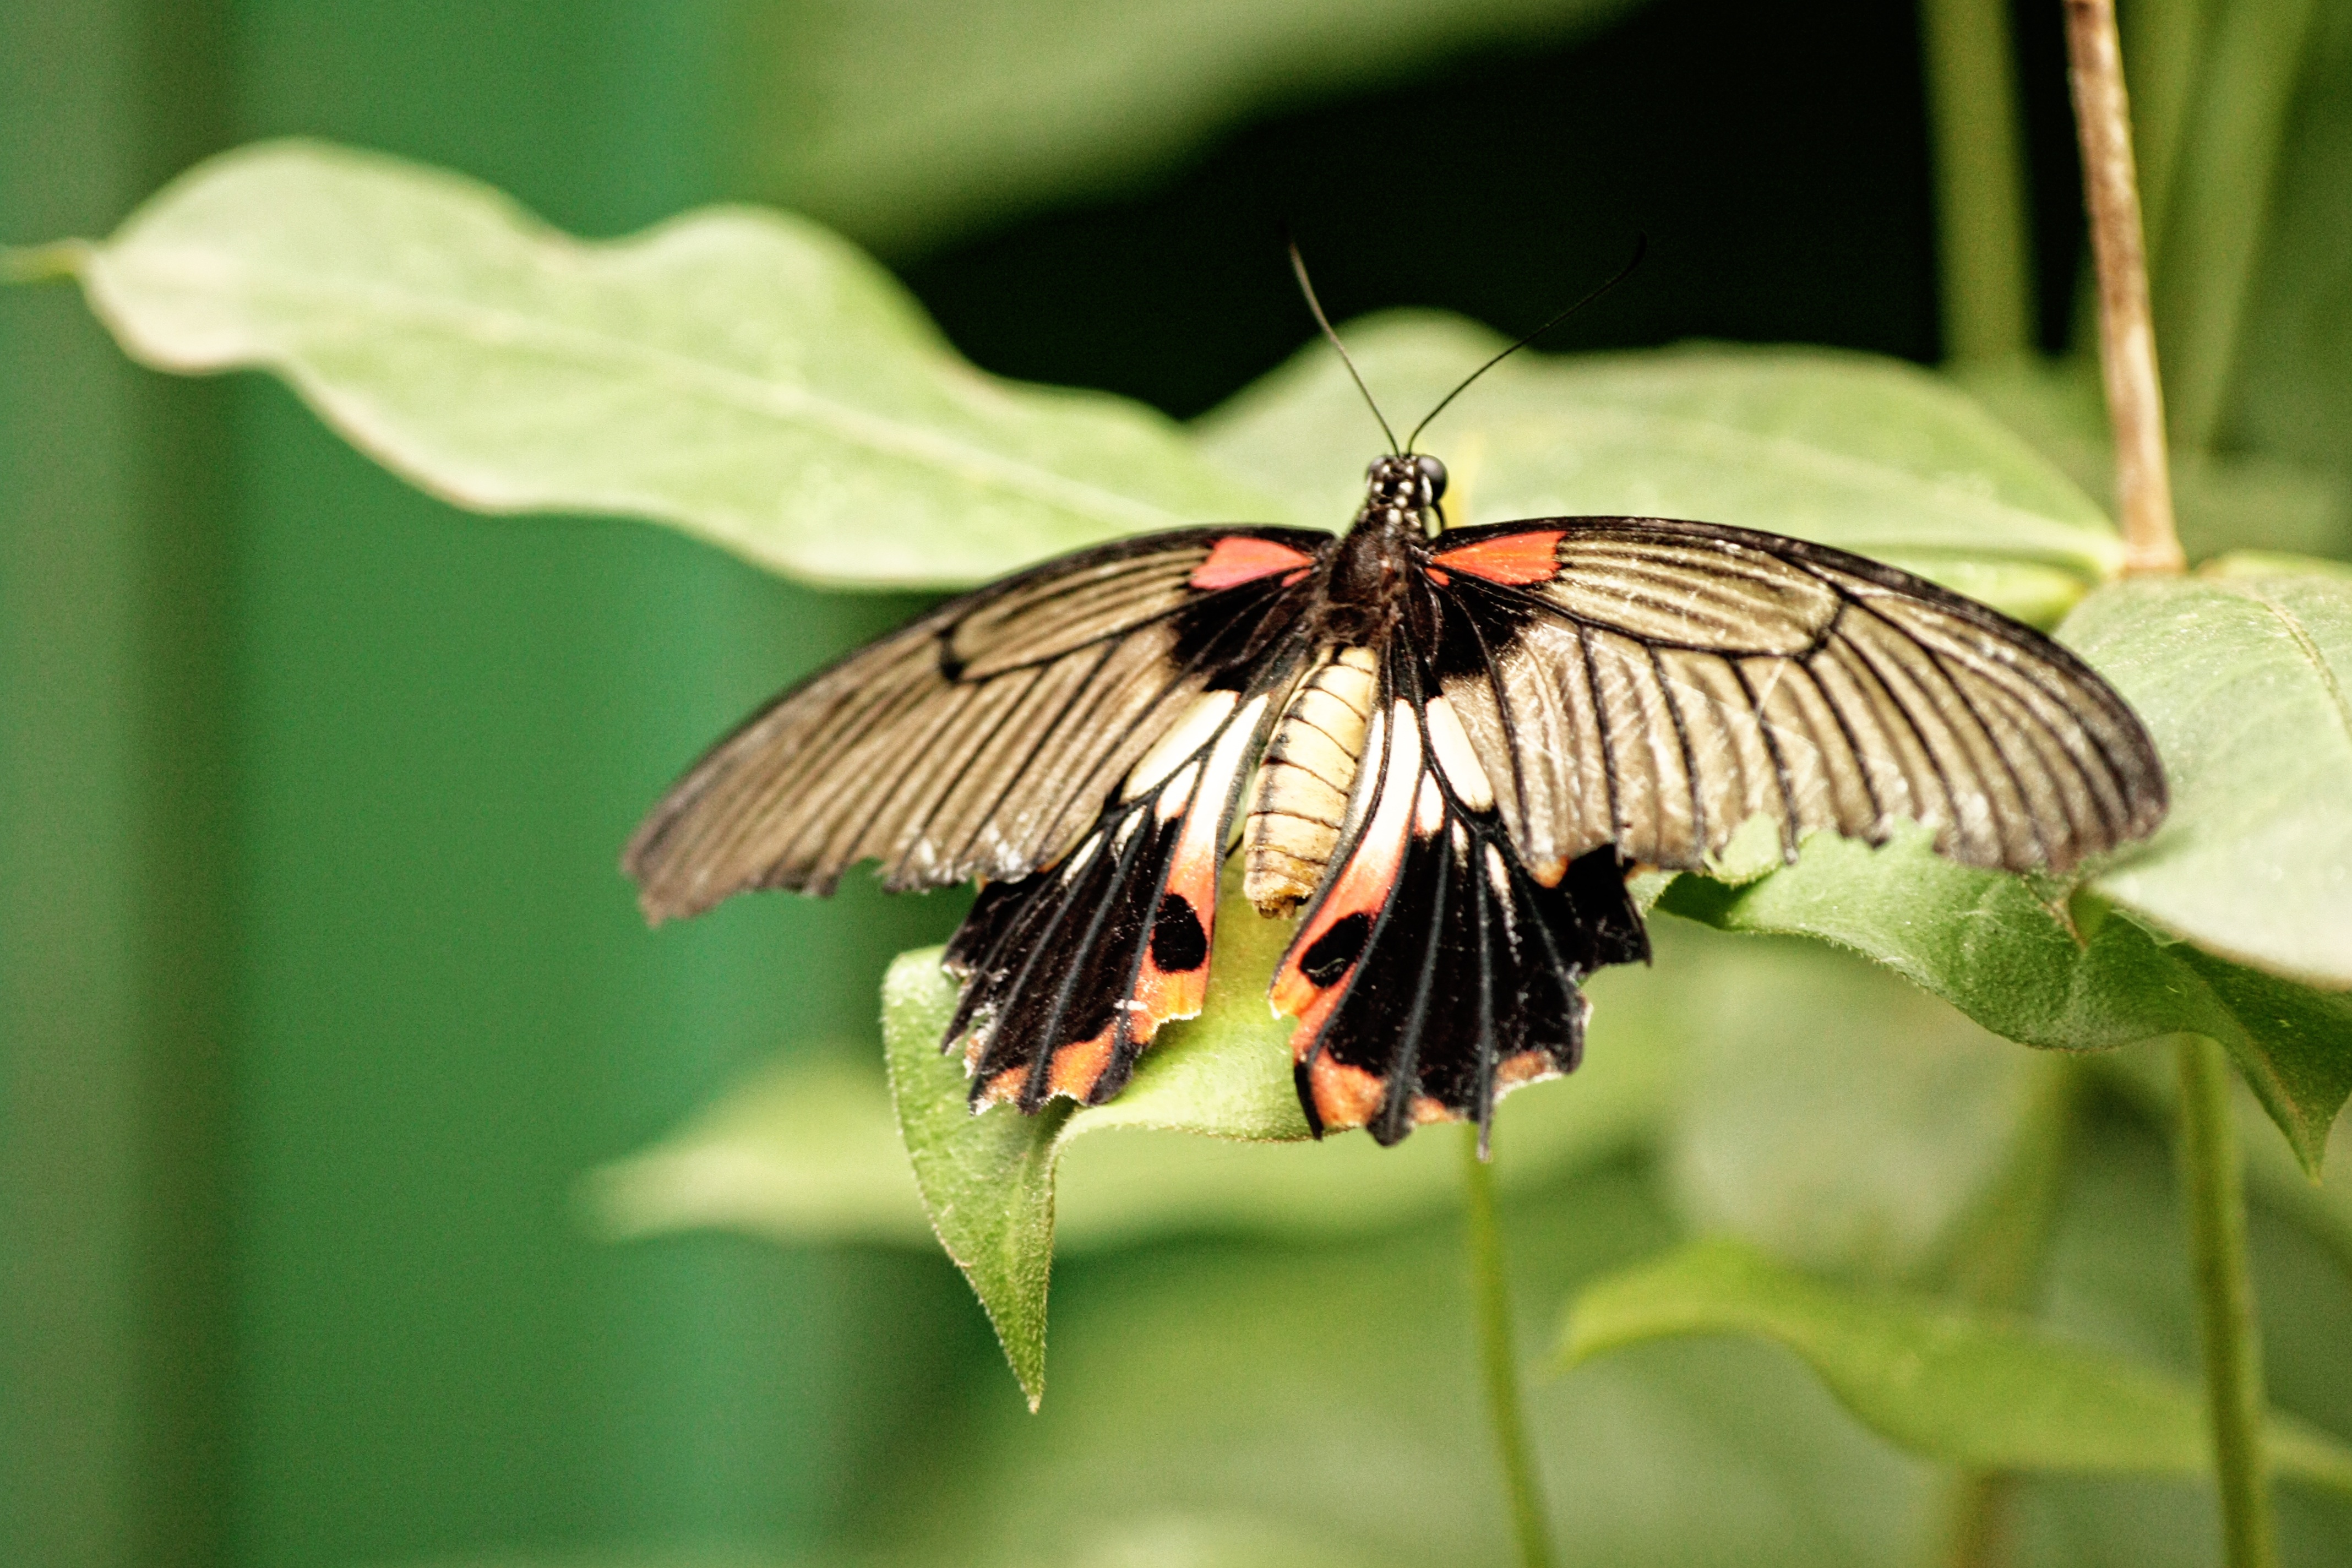
nature, wing, photography, leaf, flower, wildlife, green, insect, botany, butterfly, flora, fauna, invertebrate, close up, nectar, macro photography, arthropod, pollinator, moths and butterflies